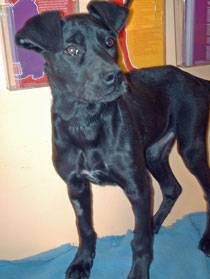
Label: dog